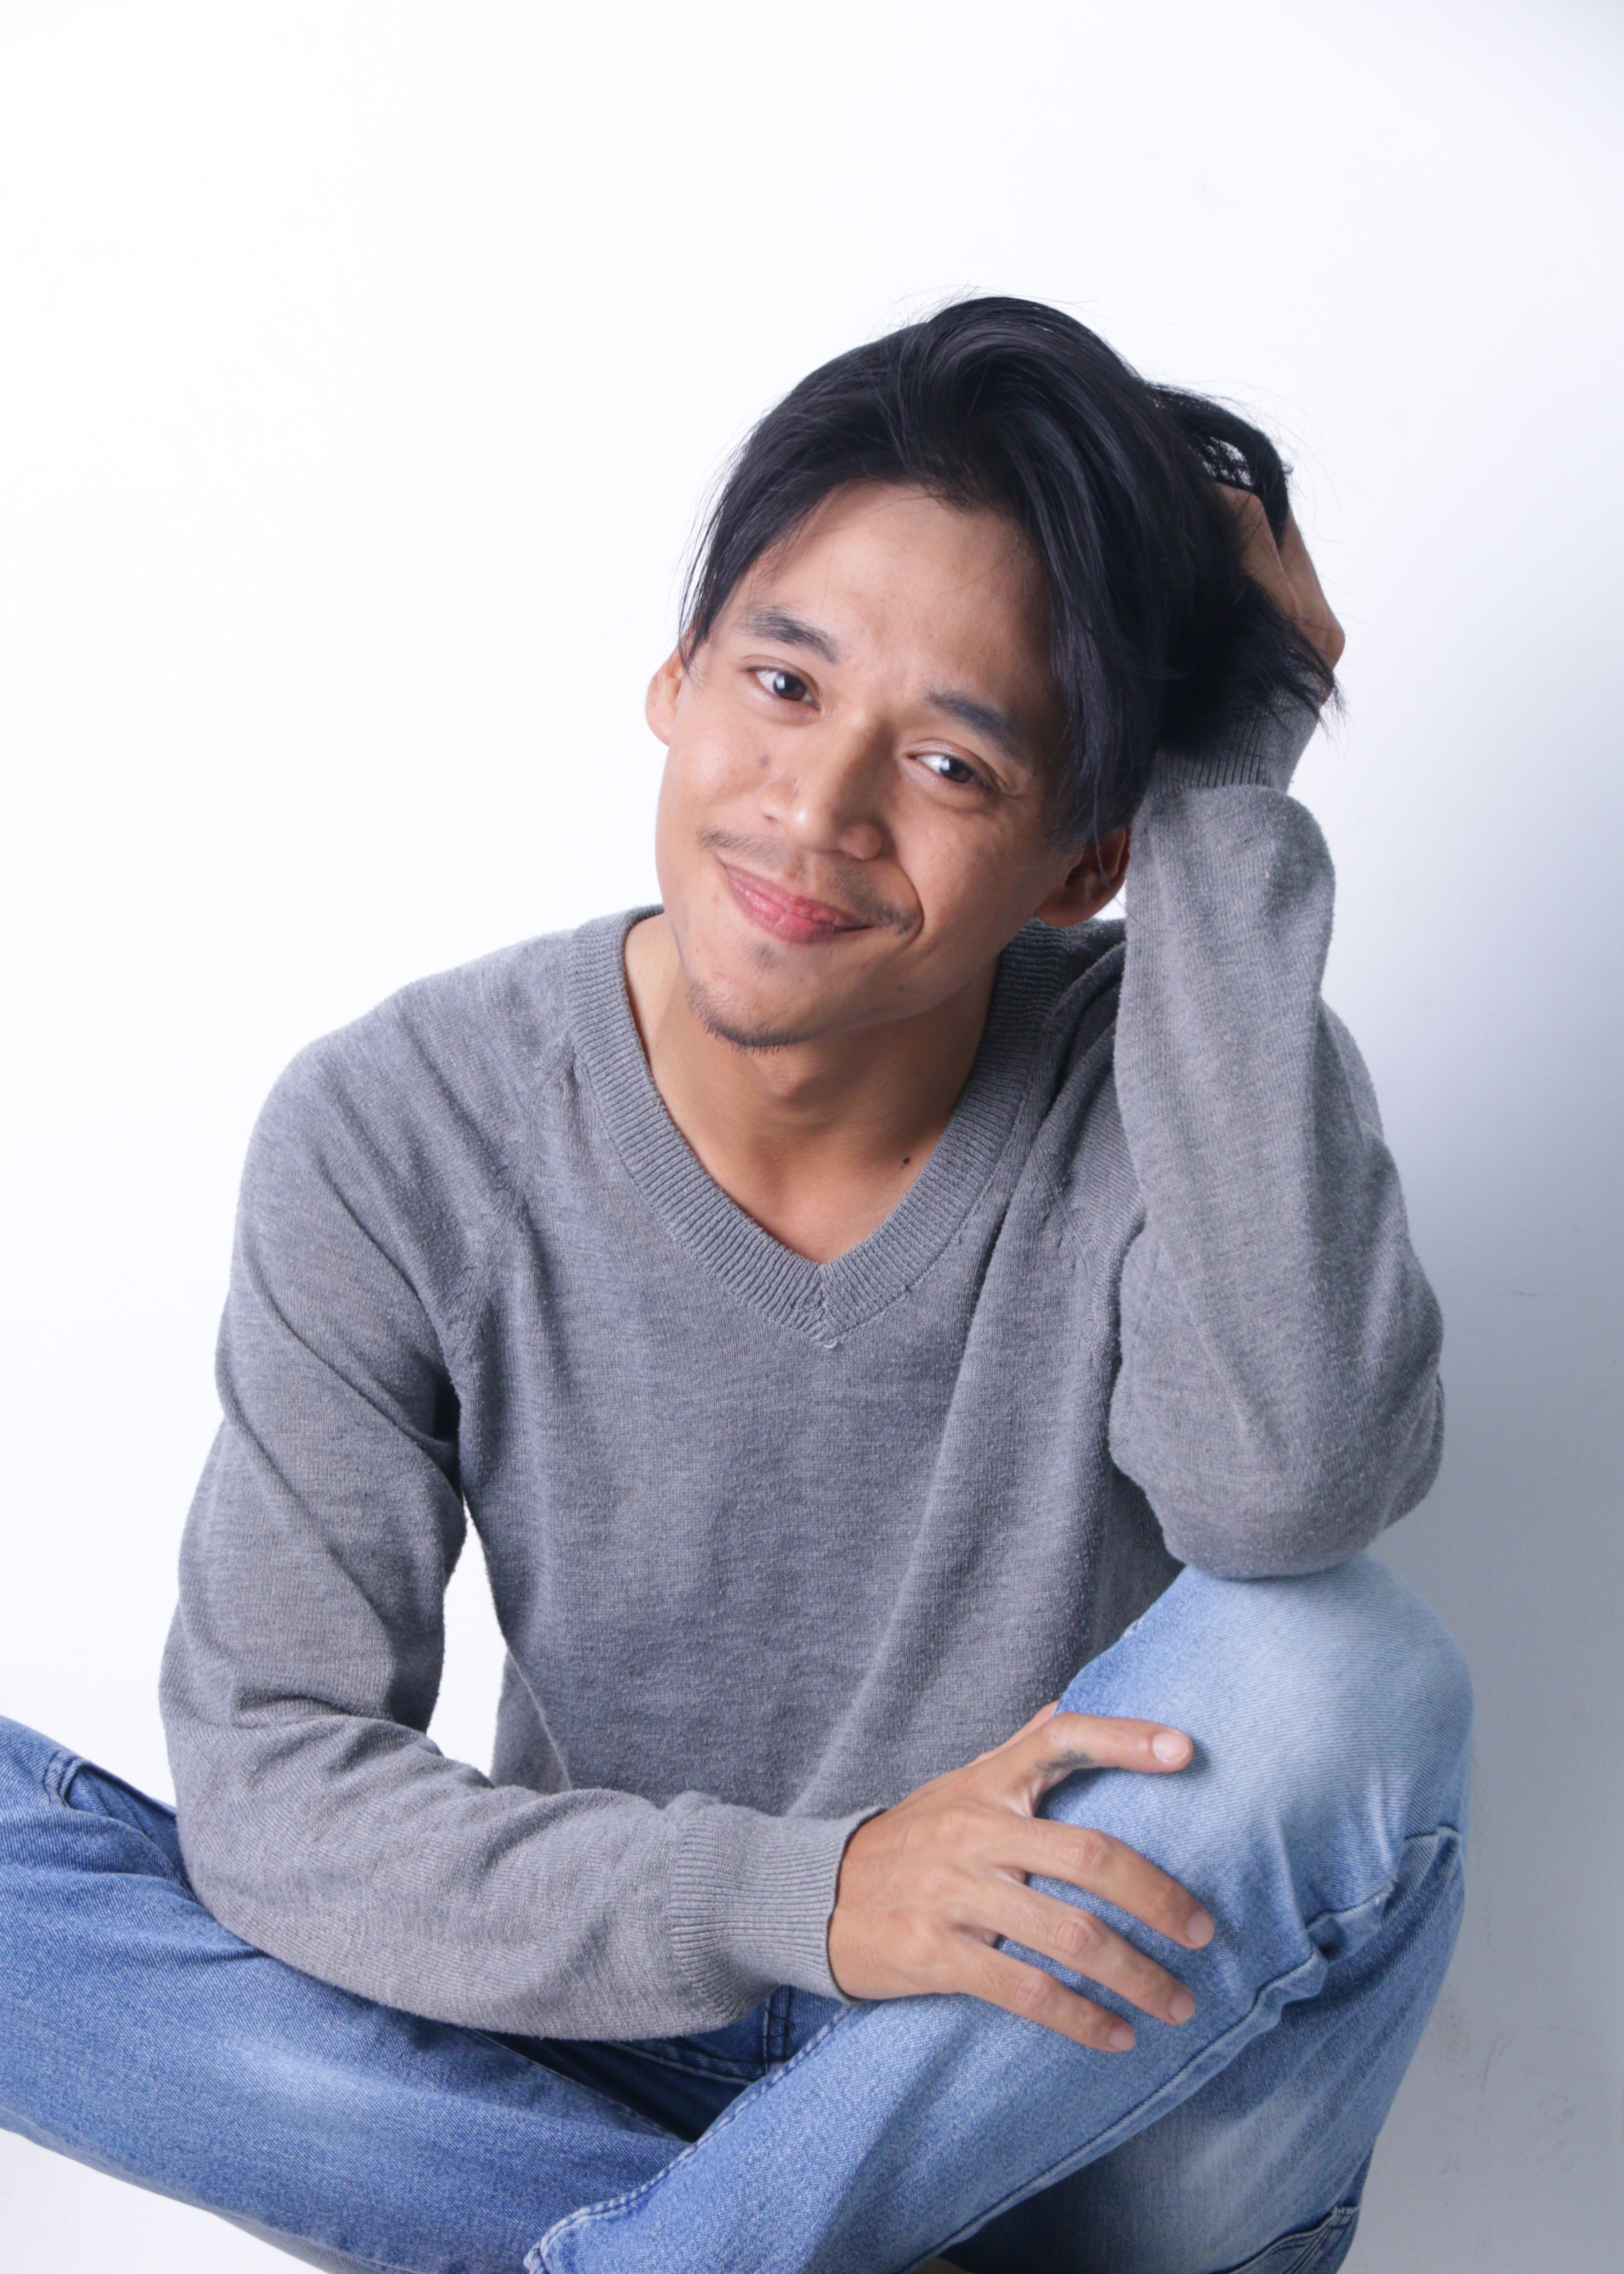
model, man, sitting, neck, jeans, photography, black hair, elbow, smile, photo shoot, stomach